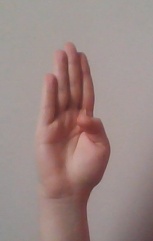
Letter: kaaf